Juan Idiarte Borda

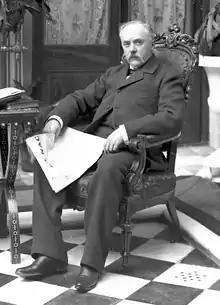

Juan Bautista Idiarte Borda y Soumastre (April 20, 1844 – August 25, 1897) was the 17th President of Uruguay. He is the only Uruguayan president to be assassinated in office.